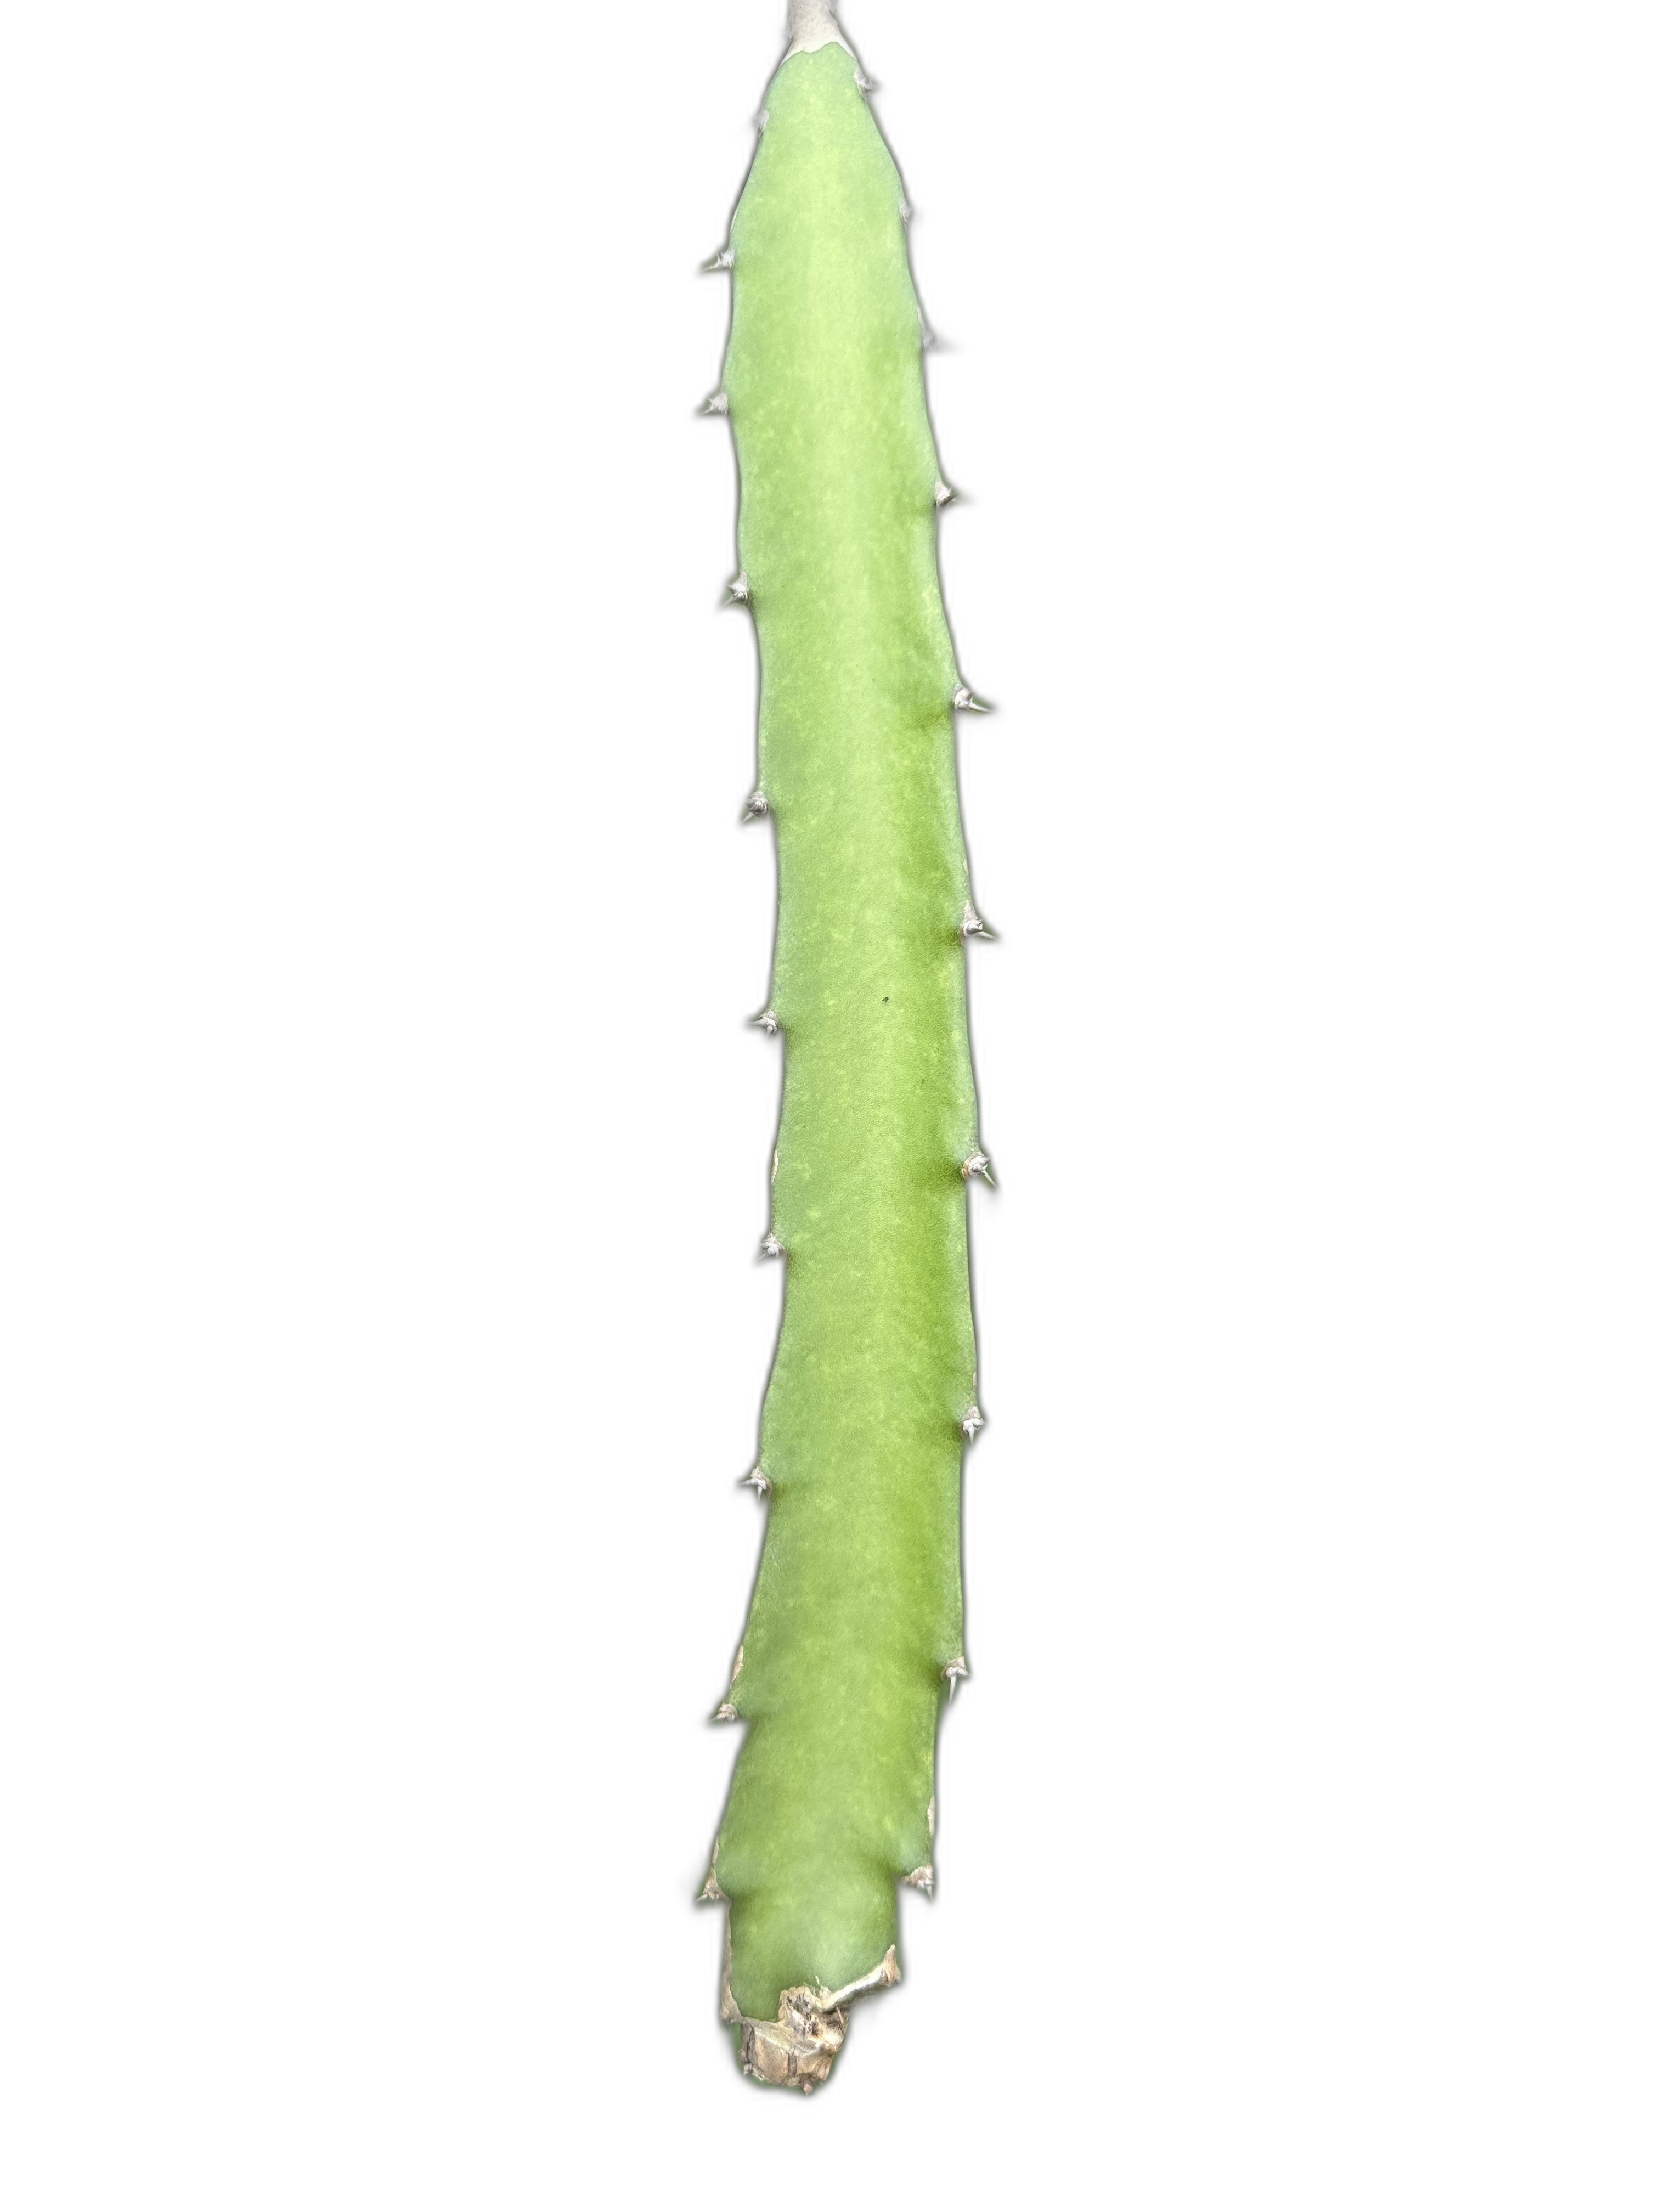
Label: Good leaf